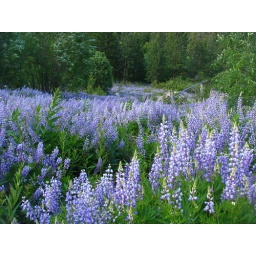
Outrageous field of lupine back down near the river